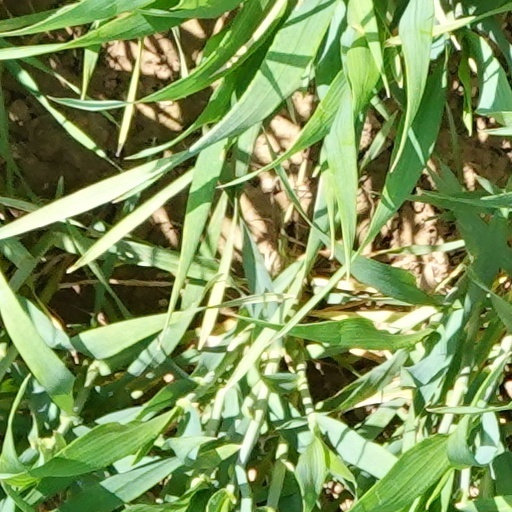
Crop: wheat